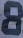
Number: 8